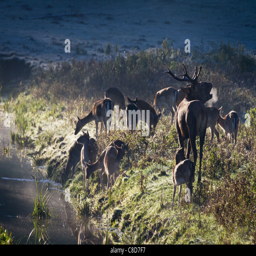
roaring deer with herd standing near the river on the meadow at sunrise